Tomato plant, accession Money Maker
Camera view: bottom (45 deg); turntable rotation: 60 degrees
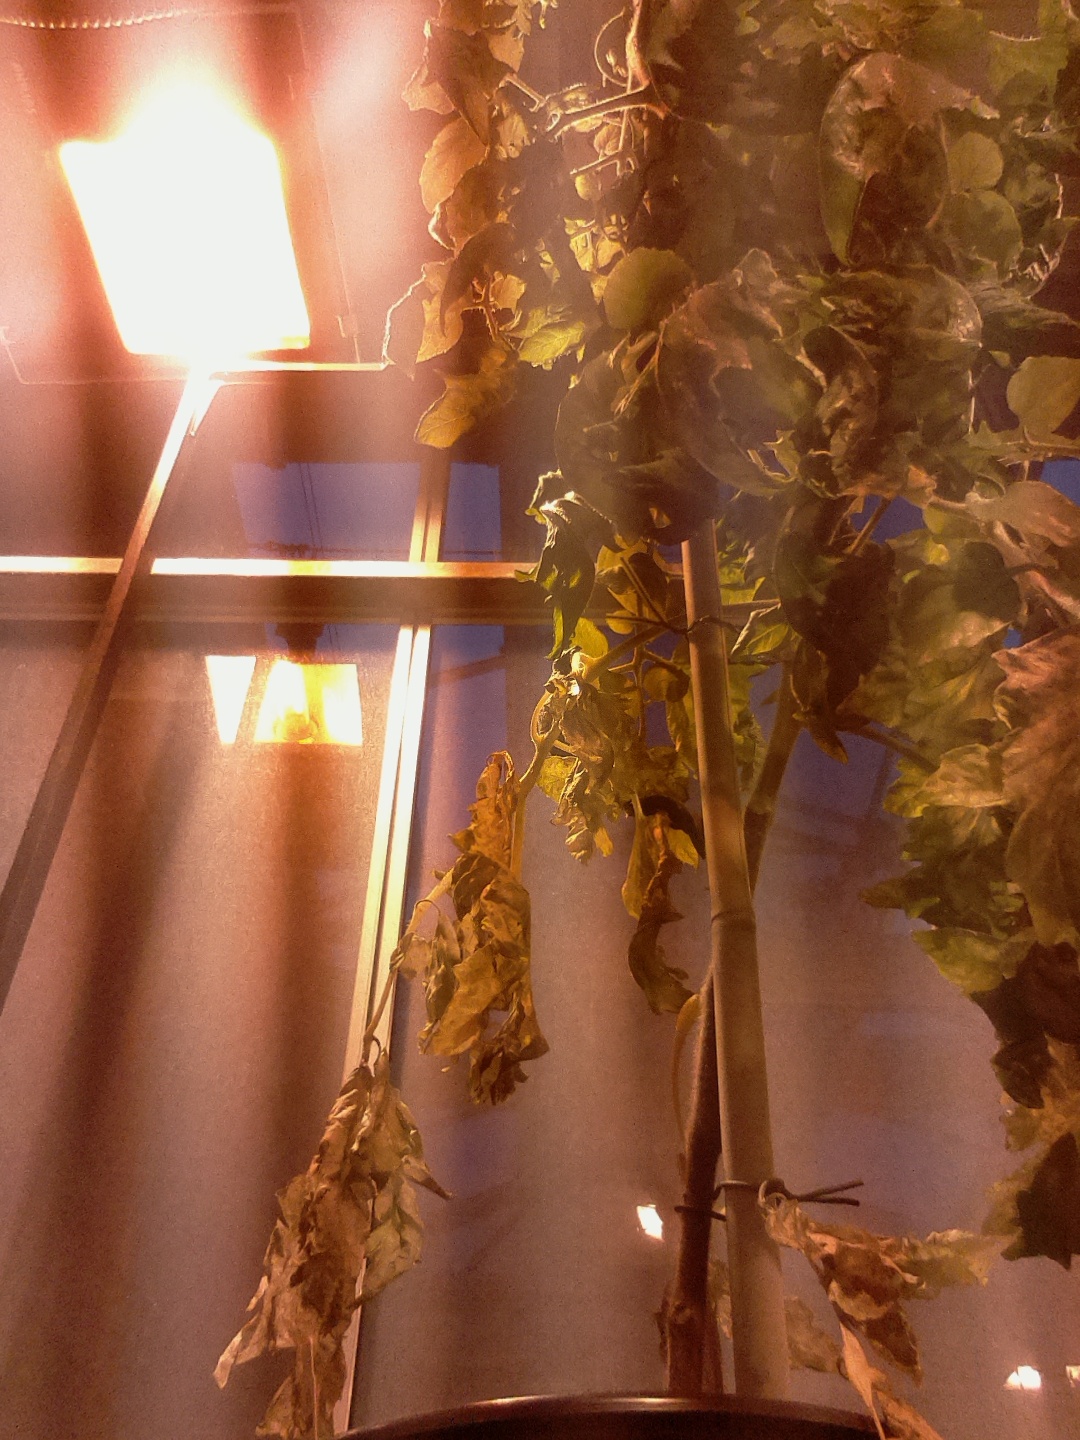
BBCH growth stage 72: 20%-30% of final fruit size